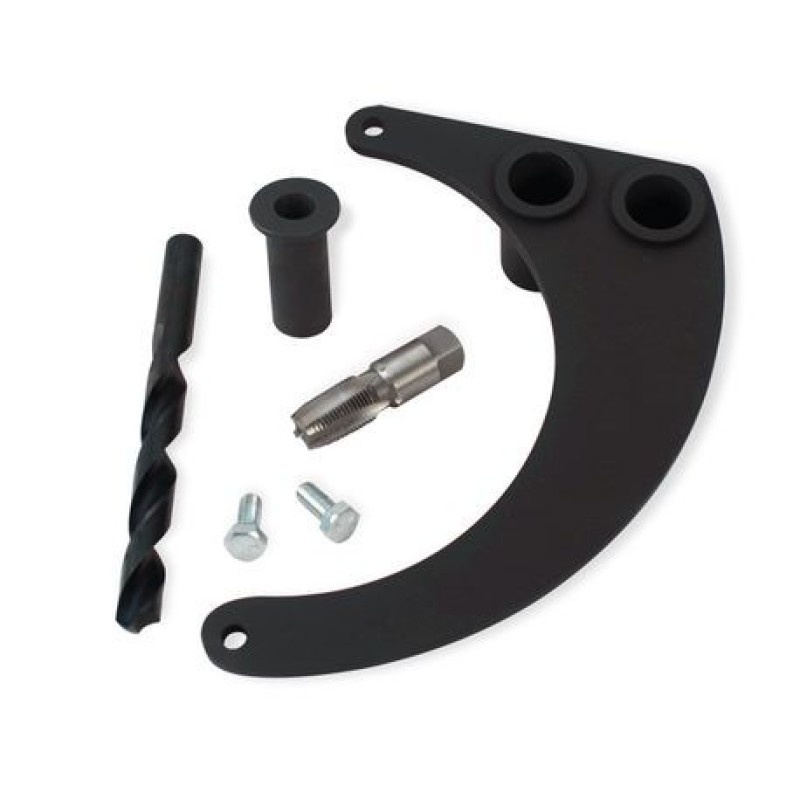
S&S Cycle 07-16 Touring Transmission Drilling Fixture
Drilling fixture used to locate holes for drilling and tapping of transmission case on 2007-2016 touring models when installing a T-Series engine with oil line adapter kit 310-0435. Kit comes complete with drilling fixture, drill bushing, drill and tap.
Brand: S&S Cycle
Category: Hardware > Tool Accessories > Jigs > Drill Jigs